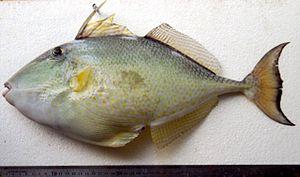
Abalistes est un genre de poissons téléostéens de la famille des Balistidae. On le trouve dans le bassin Indo-Pacifique et l'océan Atlantique.
Le baliste étoilé est une espèce de poissons marins, originaire de l'océan Indo-Pacifique ouest jusqu'à la mer Rouge et l'Afrique orientale. Il vit sur les fonds sablonneux ou vaseux, les récifs coralliens.
Abalistes stellatus est une espèce marine de poissons de la famille des Balistidae.